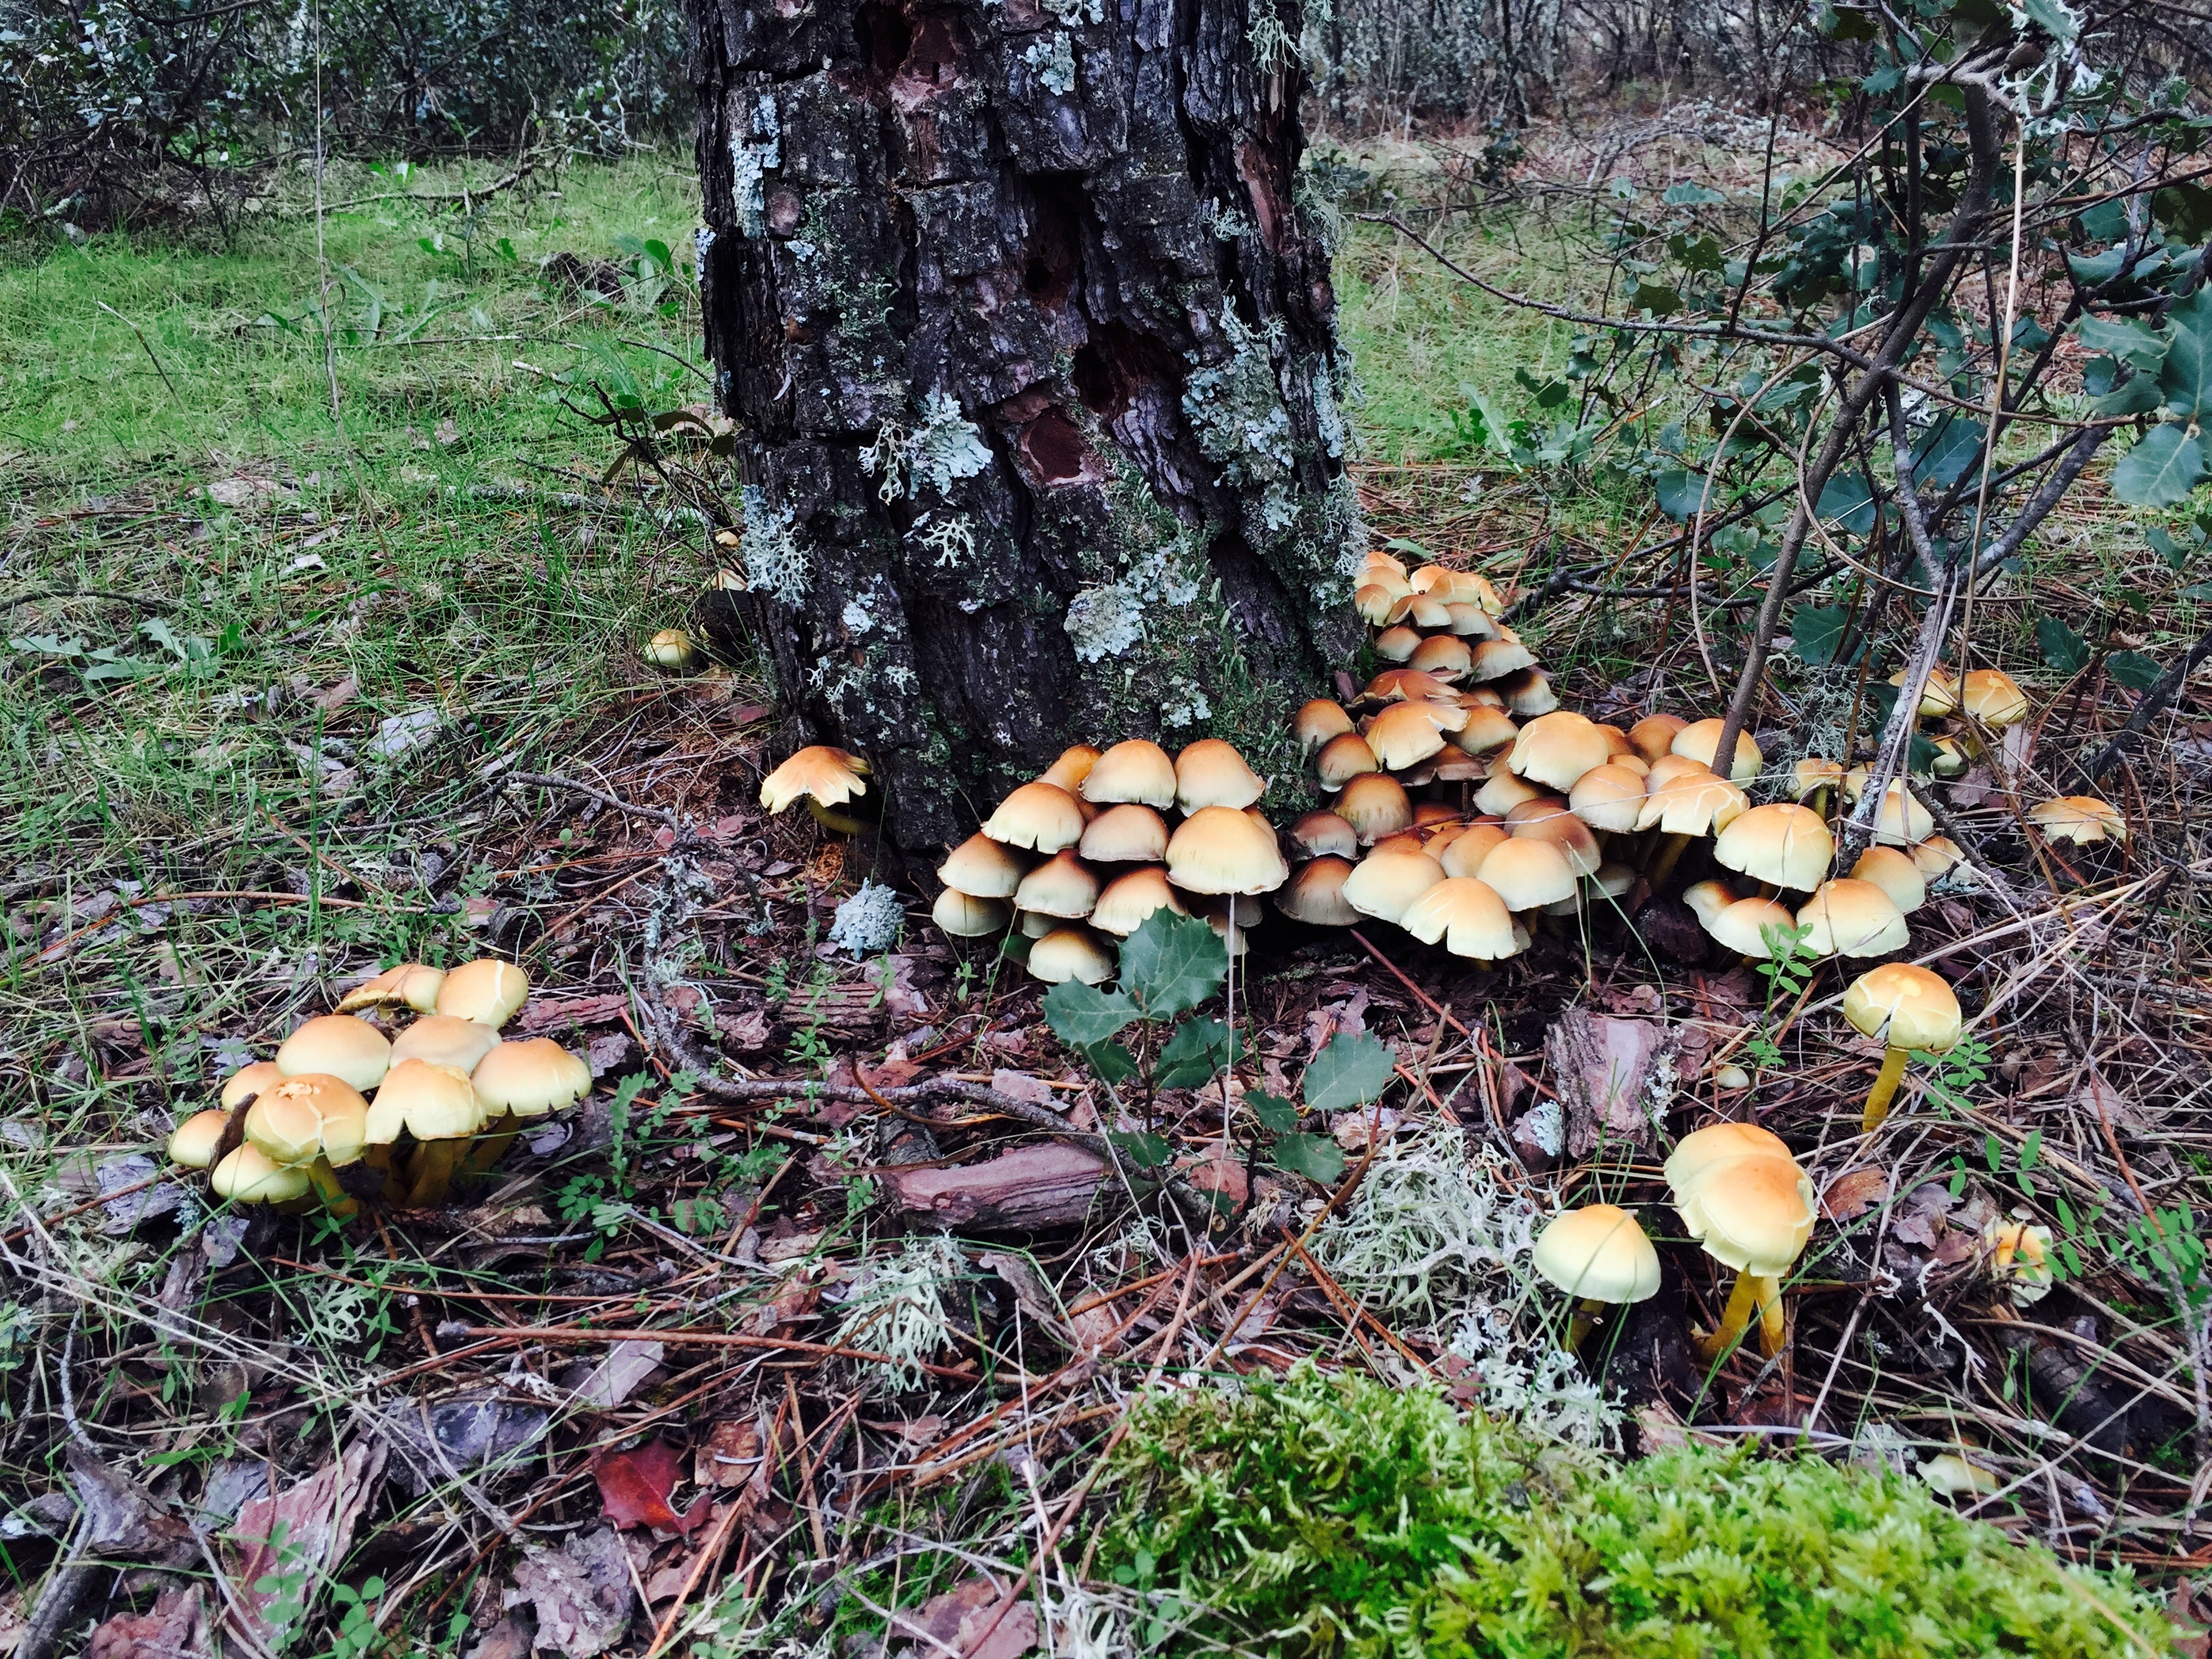
tree, nature, forest, autumn, soil, mushroom, flora, fungus, woodland, agaric, bolete, agaricus, matsutake, oyster mushroom, edible mushroom, medicinal mushroom, agaricomycetes, agaricaceae, champignon mushroom, penny bun